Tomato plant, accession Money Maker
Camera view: tilt-top (135 deg); turntable rotation: 90 degrees
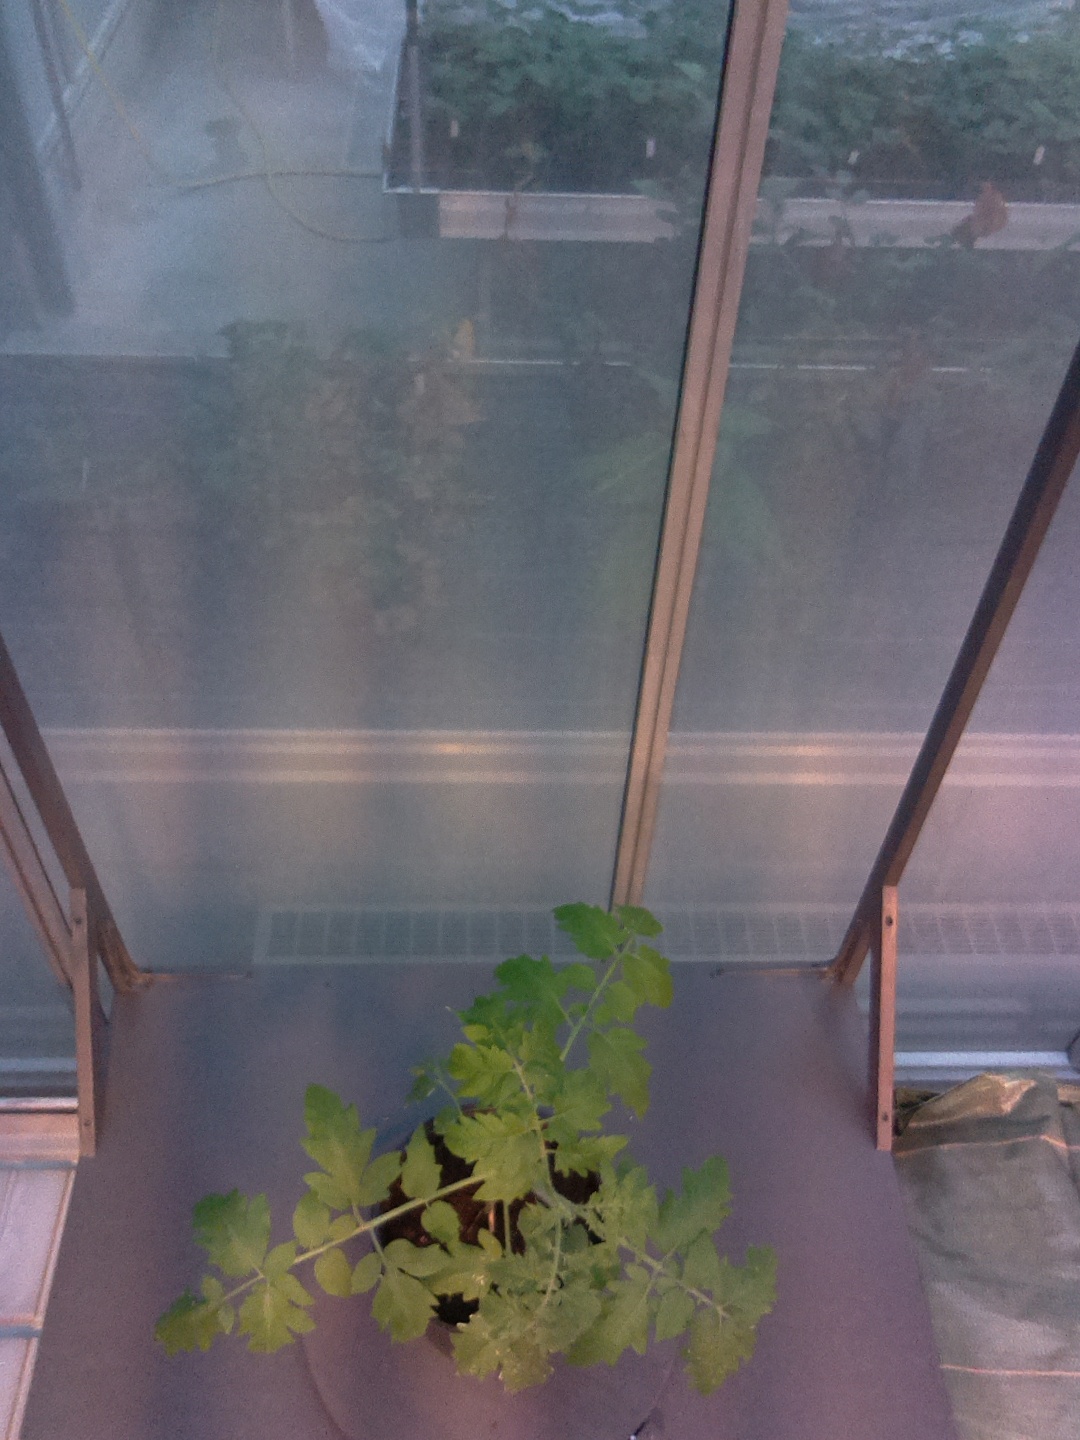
BBCH growth stage 13: 6 of true leaves visible